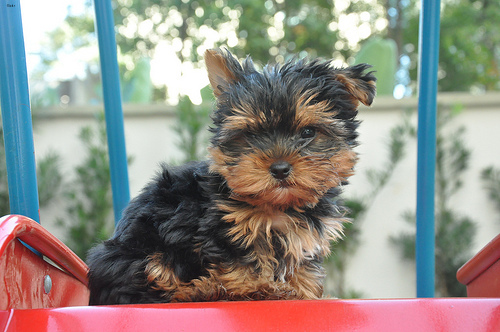
Animal: dog
Breed: yorkshire_terrier